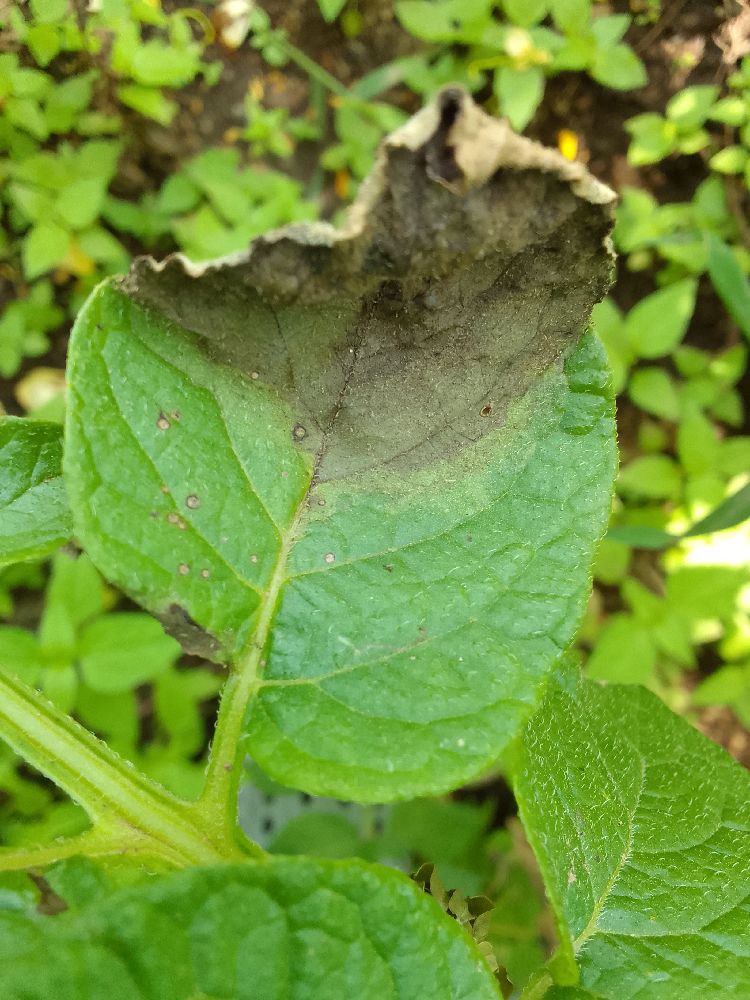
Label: Late blight